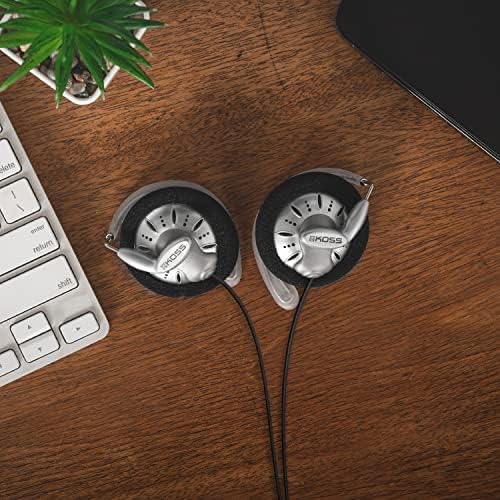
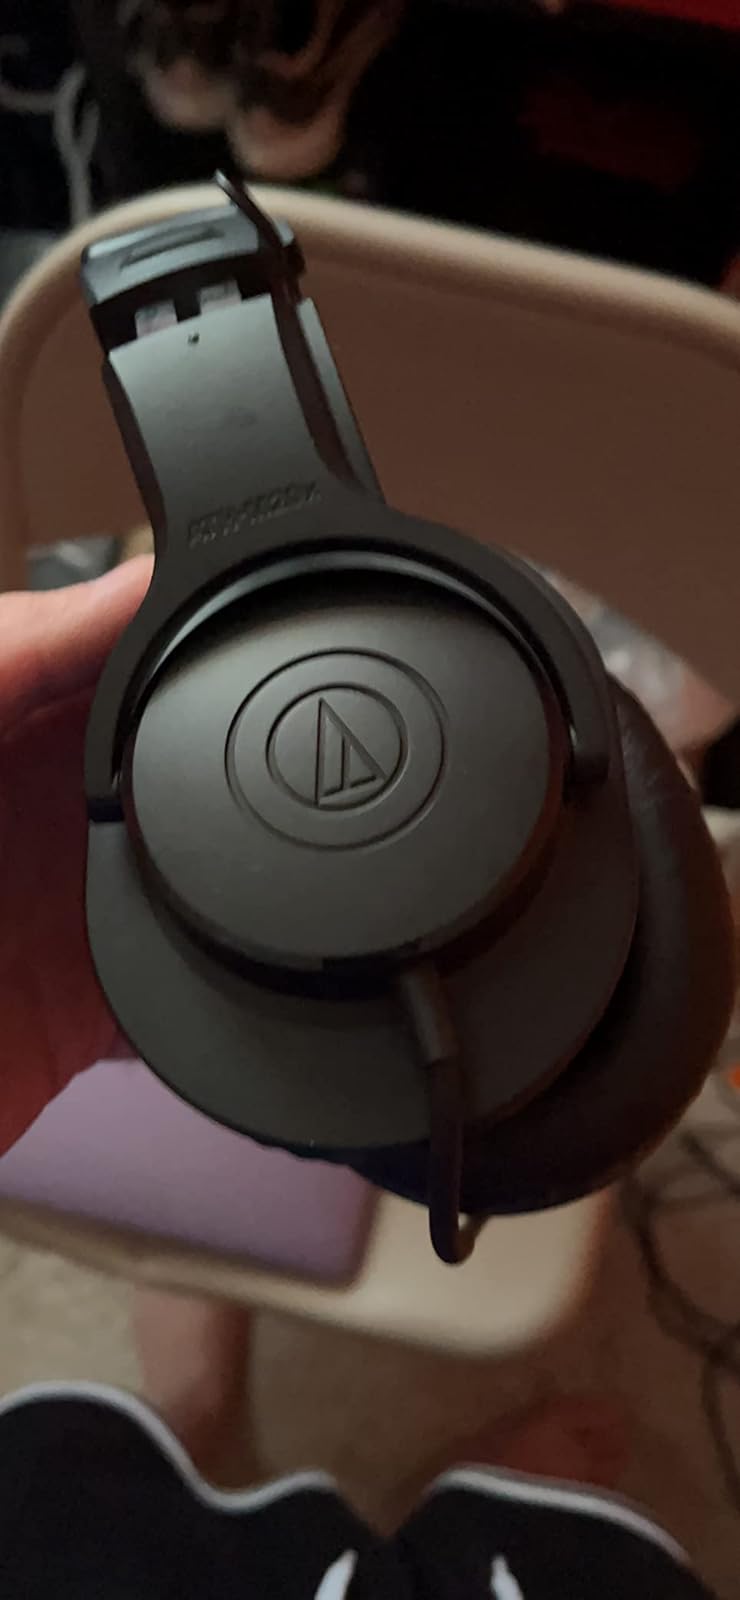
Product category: headphones
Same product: no